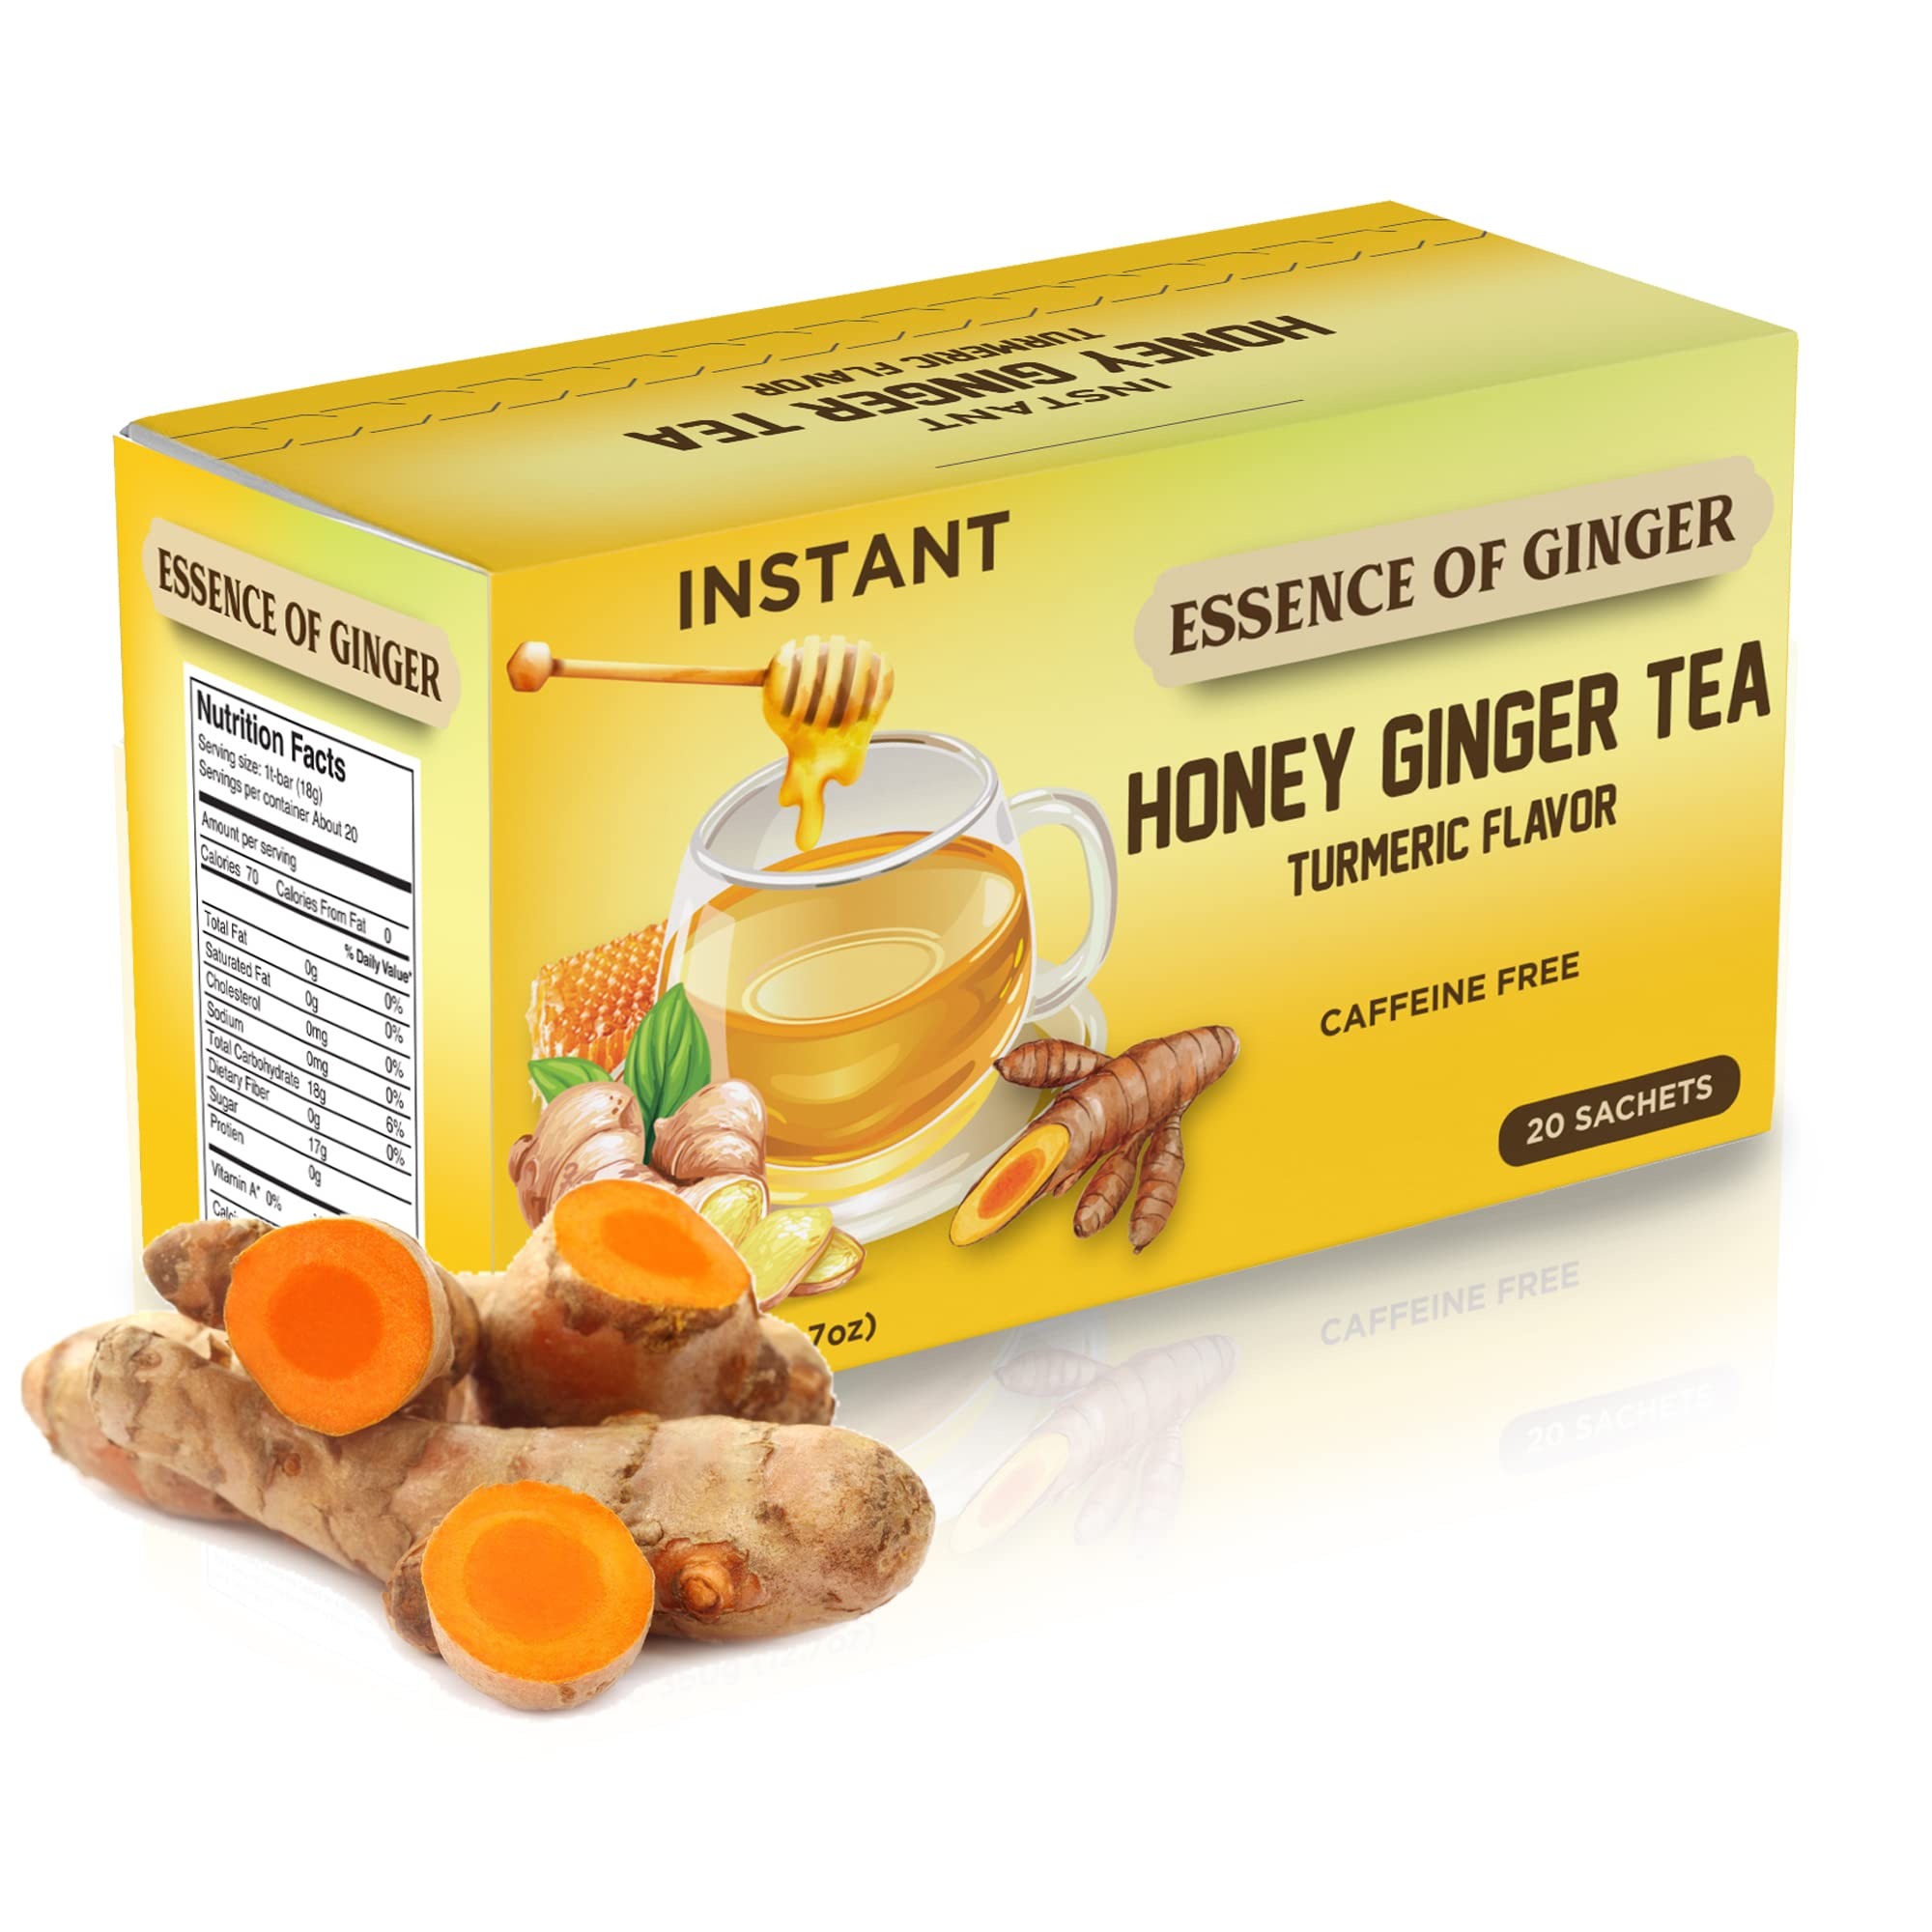
Item Name: Premium Honey Ginger Crystals Turmeric Beverage 20 Packets Instant Herbal Tea Bags Pure Honey, Fresh Ginger, Turmeric Root Caffeine Free Blend
Bullet Point 1: Pure Honey & Turmeric Tea Blend: Experience The Rich, Natural Sweetness Of Real Honey, Balanced With Warming Ginger And Earthy Turmeric Root For A Soothing, Aromatic, Caffeine Free Herbal Drink
Bullet Point 2: Instant & Easy To Brew: Conveniently Packaged In 20 Single Serve Sachets, Simply Add Hot Water For A Relaxing And Revitalizing Drink That Supports Your Wellness Routine With Natural Ingredients.
Bullet Point 3: Natural Immune & Digestive Support: Turmeric And Ginger Offer Powerful Immune And Digestive Benefits, Making This Tea Ideal For Boosting Wellness Naturally, Especially During Colder Seasons.
Bullet Point 4: Calming, Caffeine Free Relief: Enjoy The Warmth And Comfort Of This Swee Ginger Turmeric Decaf Blend , Perfect For Relaxation At Any Time Of Day, Whether Morning Or Night.
Bullet Point 5: Versatile For Any Season: Sip Hot Or Iced For Year-round Enjoyment; Great For Unwinding After Meals, Enhancing Hydration, Or As A Tasty Health Supportive Drink For Busy Lifestyles.
Product Description: Natural Honey Ginger Turmeric Tea combines the finest ingredients in an aromatic, easy-to-prepare herbal blend that’s both soothing and invigorating. Each tea bag is packed with pure honey, freshly sourced ginger, and turmeric root for a naturally caffeine-free experience, making it ideal for relaxation and daily wellness support. With the powerful properties of ginger and turmeric, this tea is a wonderful addition to any health-conscious routine, aiding digestion and supporting immune health. Enjoy it hot for a cozy evening unwind or iced for a refreshing, health-forward boost in warm weather. Perfect for busy mornings, soothing after meals, or relaxing before bed—this tea blend offers flavorful, year-round comfort in every sip.
Value: 20.0
Unit: Count

Price: 12.99